Faber, Virginia

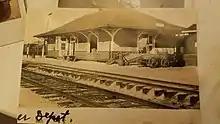
Once the epicenter of Faber, the depot sat across from the former Lambert's mercantile and post office.

Faber is an unincorporated community in Nelson County, Virginia, United States. It is the location of the Monroe Institute.